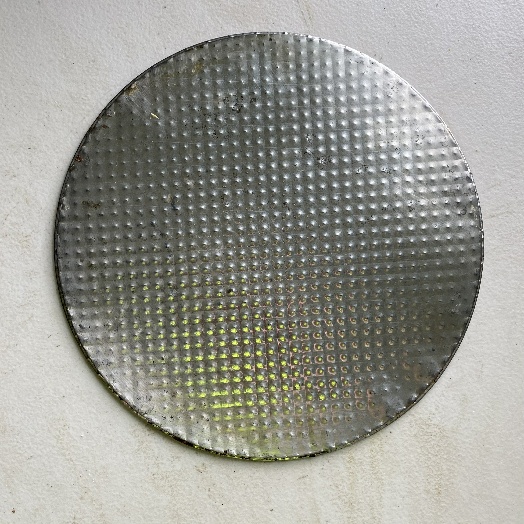
Label: Metal